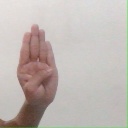
अक्षर: ब